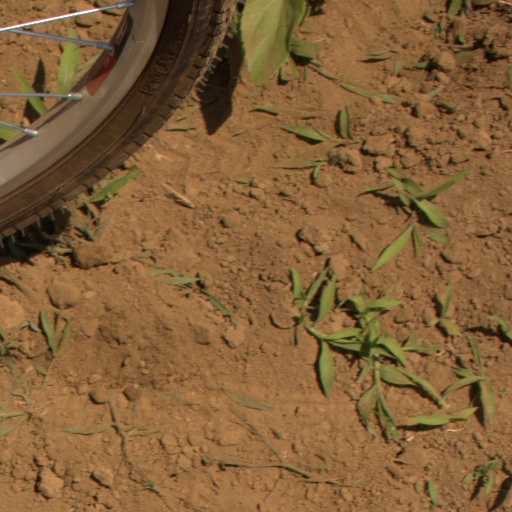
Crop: Jerusalem artichoke